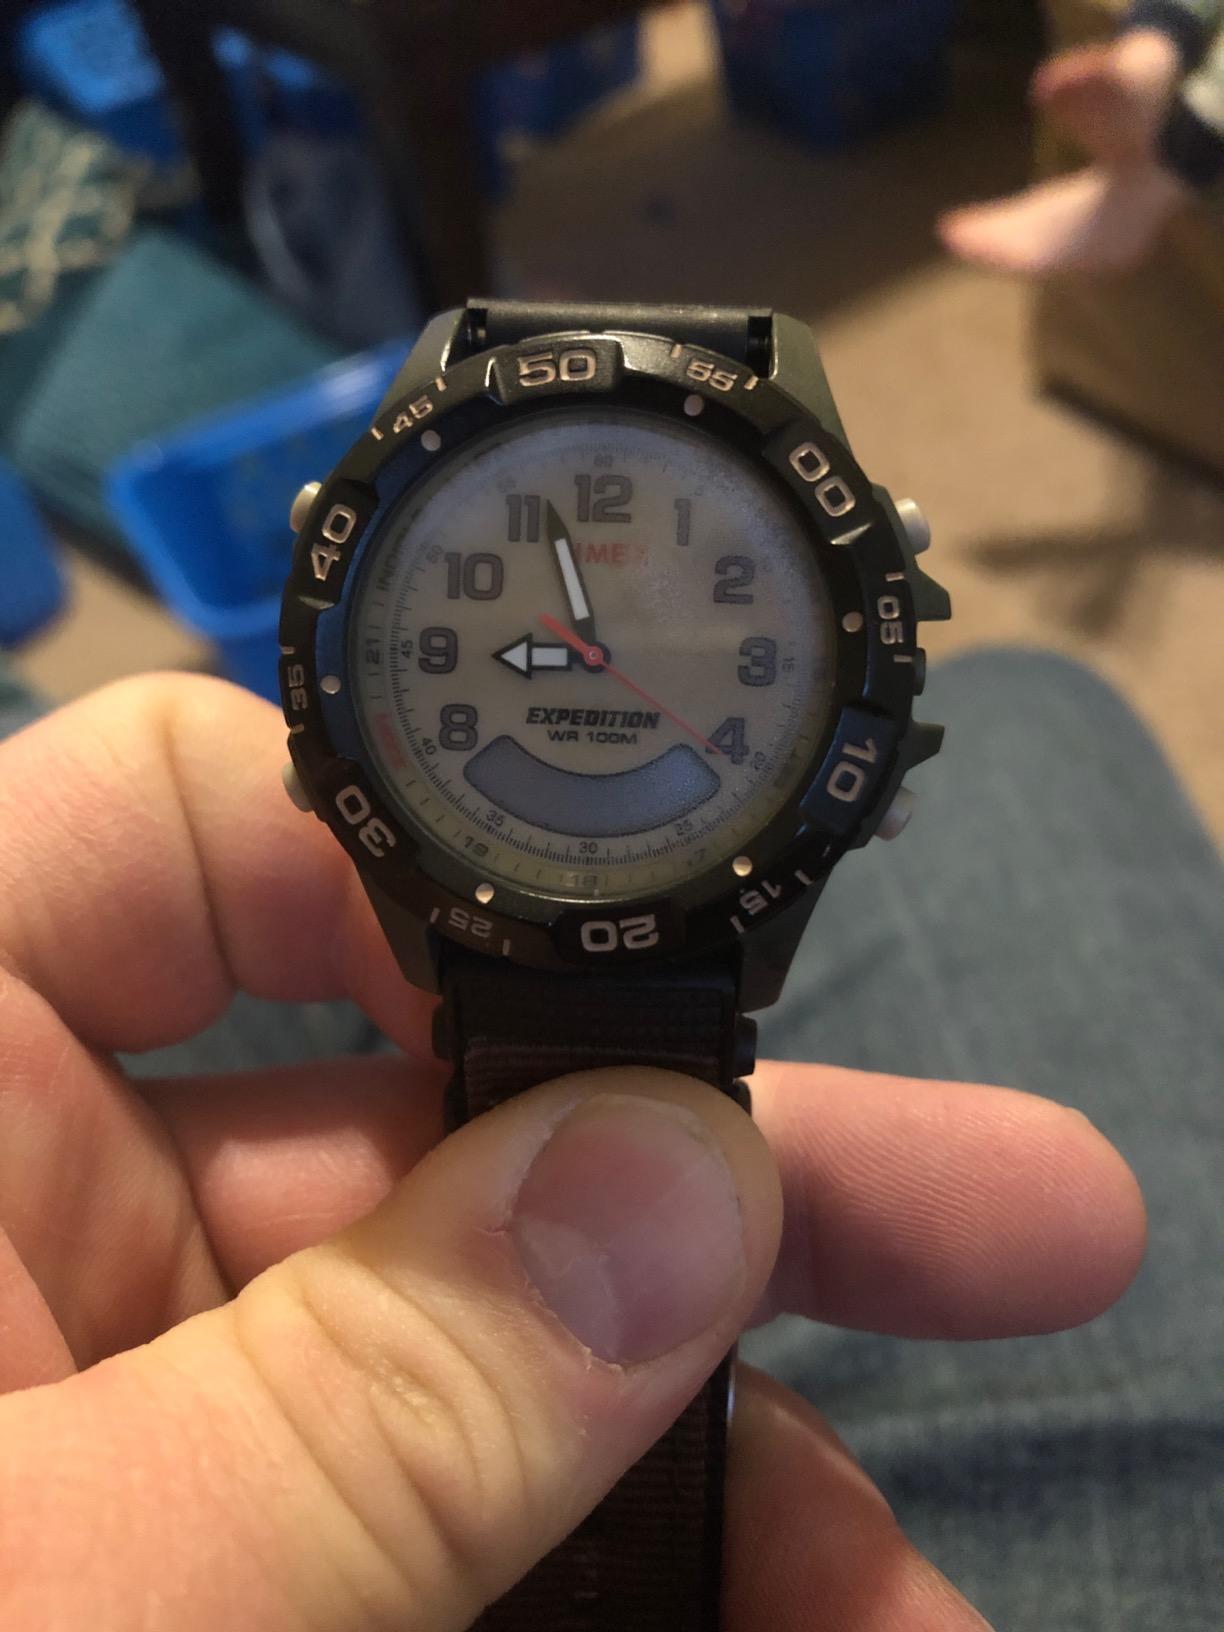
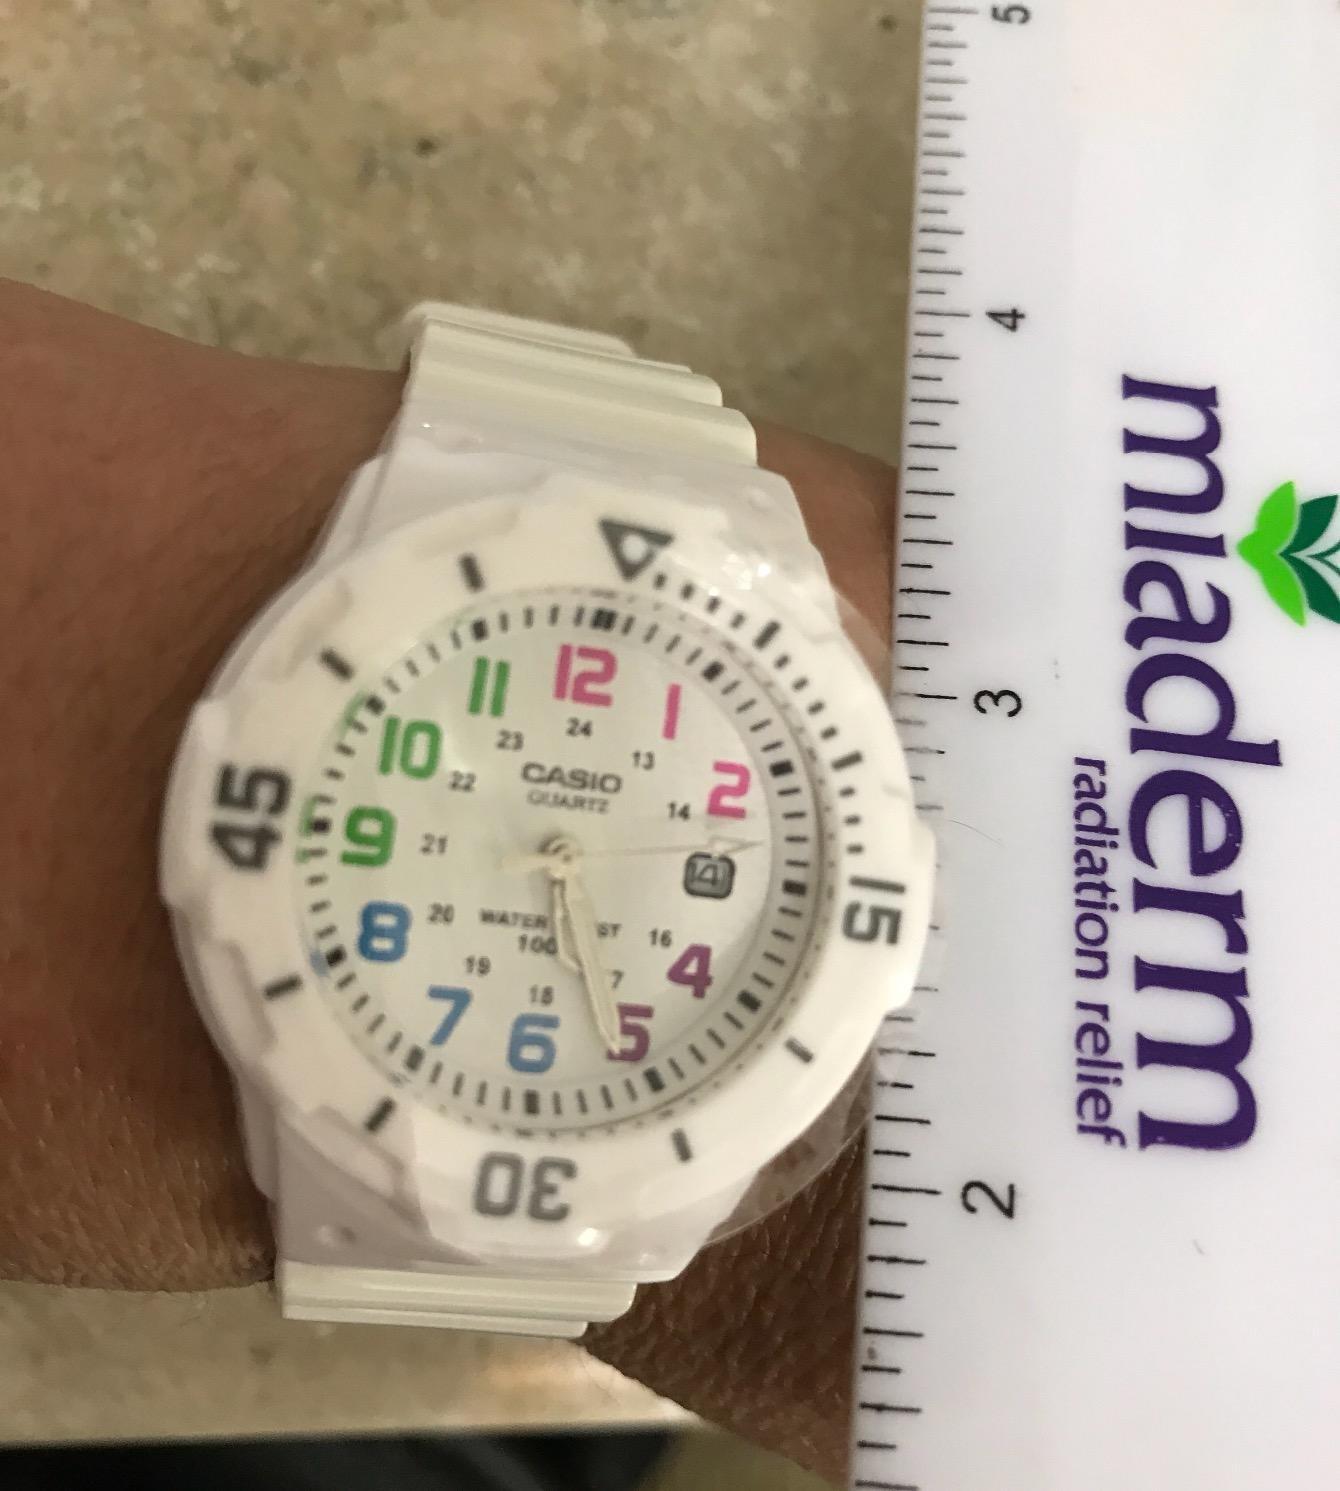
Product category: accessories_watch
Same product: no